Algodones Dunes

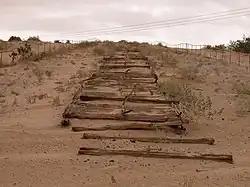
Remains of Old Plank Road in 2001

Because the Colorado River flowed through very flat terrain, the course of the river varied over a wide area, being periodically diverted in one direction or another by silt deposits remaining after floods. Sometimes the river flowed into the Gulf of California, as it did until irrigation in the Imperial Valley and Mexicali Valley dried it up before reaching there; other times it turned westward toward the Salton Sink. Each time the Salton Sink received the river flow, a large freshwater lake called Lake Cahuilla formed. The last Lake Cahuilla covered much of the Imperial, Coachella and Mexicali Valleys as late as 1450. The most popular theory holds that the Algodones Dunes were formed from windblown beach sands of Lake Cahuilla. The prevailing westerly and northwesterly winds carried the sand eastward from the old lake shore to their present location which continues to migrate southeast by approximately one foot per year.